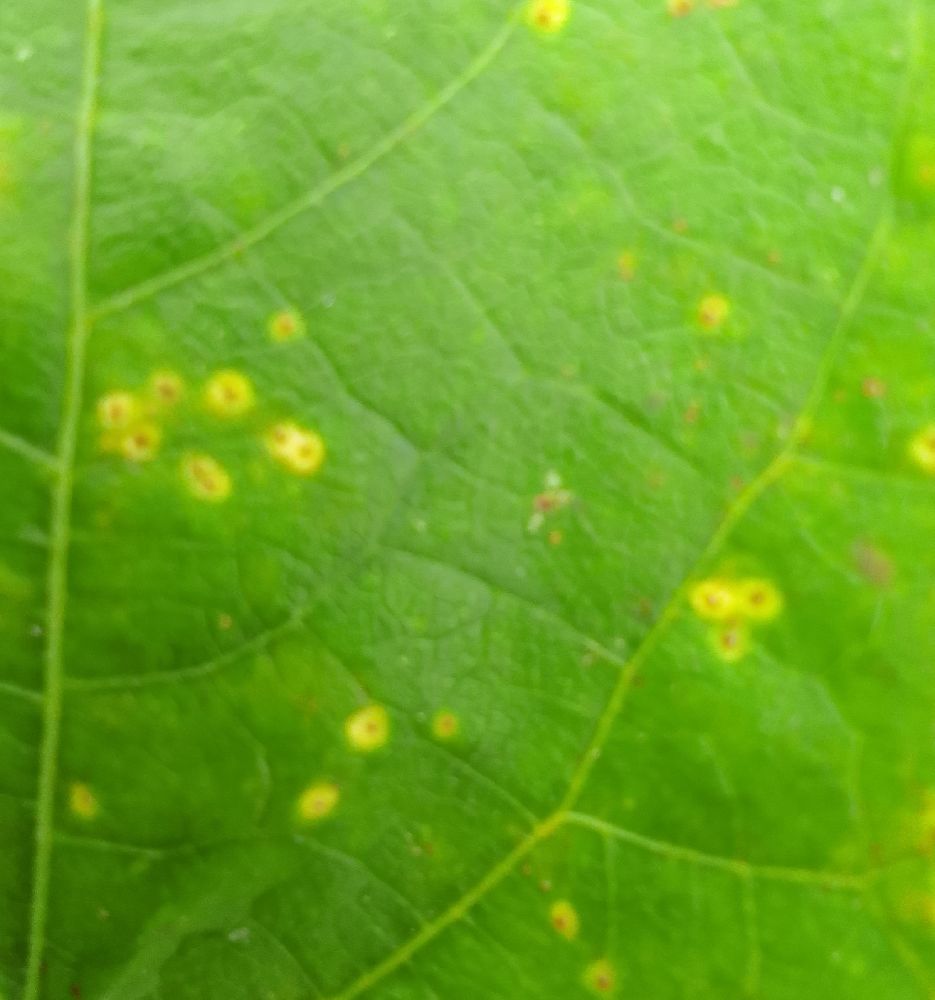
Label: rust